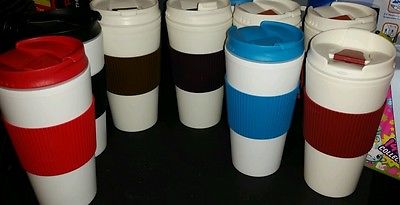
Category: mug